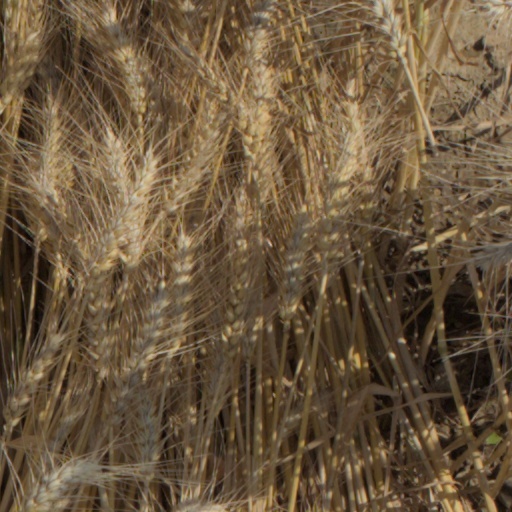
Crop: wheat